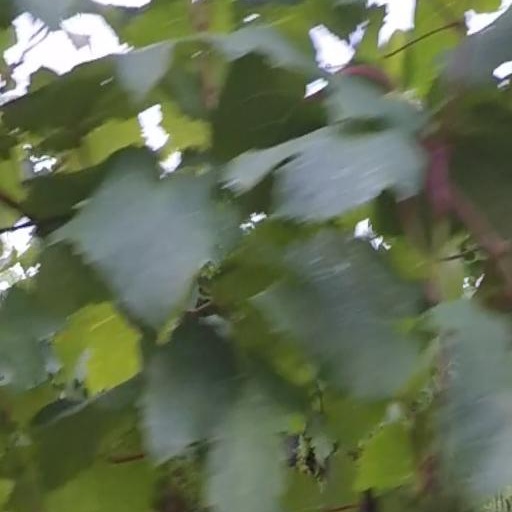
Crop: grape